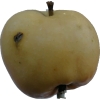
Label: Apple 14